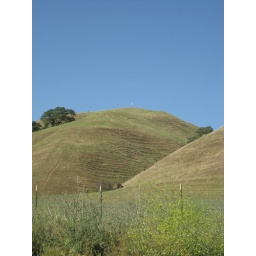
Caliveras and an eagle flying around a sign up there 2009